Fábio Lucindo

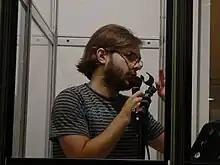
Lucindo at the 2014 Comic Con Experience in São Paulo, Brazil.

Fábio Lucindo (born February 16, 1984) is a Brazilian actor and presenter. He specializes in dubbing cartoons, anime, films, and video games in the Portuguese language. Lucindo was born in São Paulo, and is perhaps most known for voicing Ash Ketchum in "Pokémon" from 1999 to 2015 and Fishtronaut in the eponymous television series.